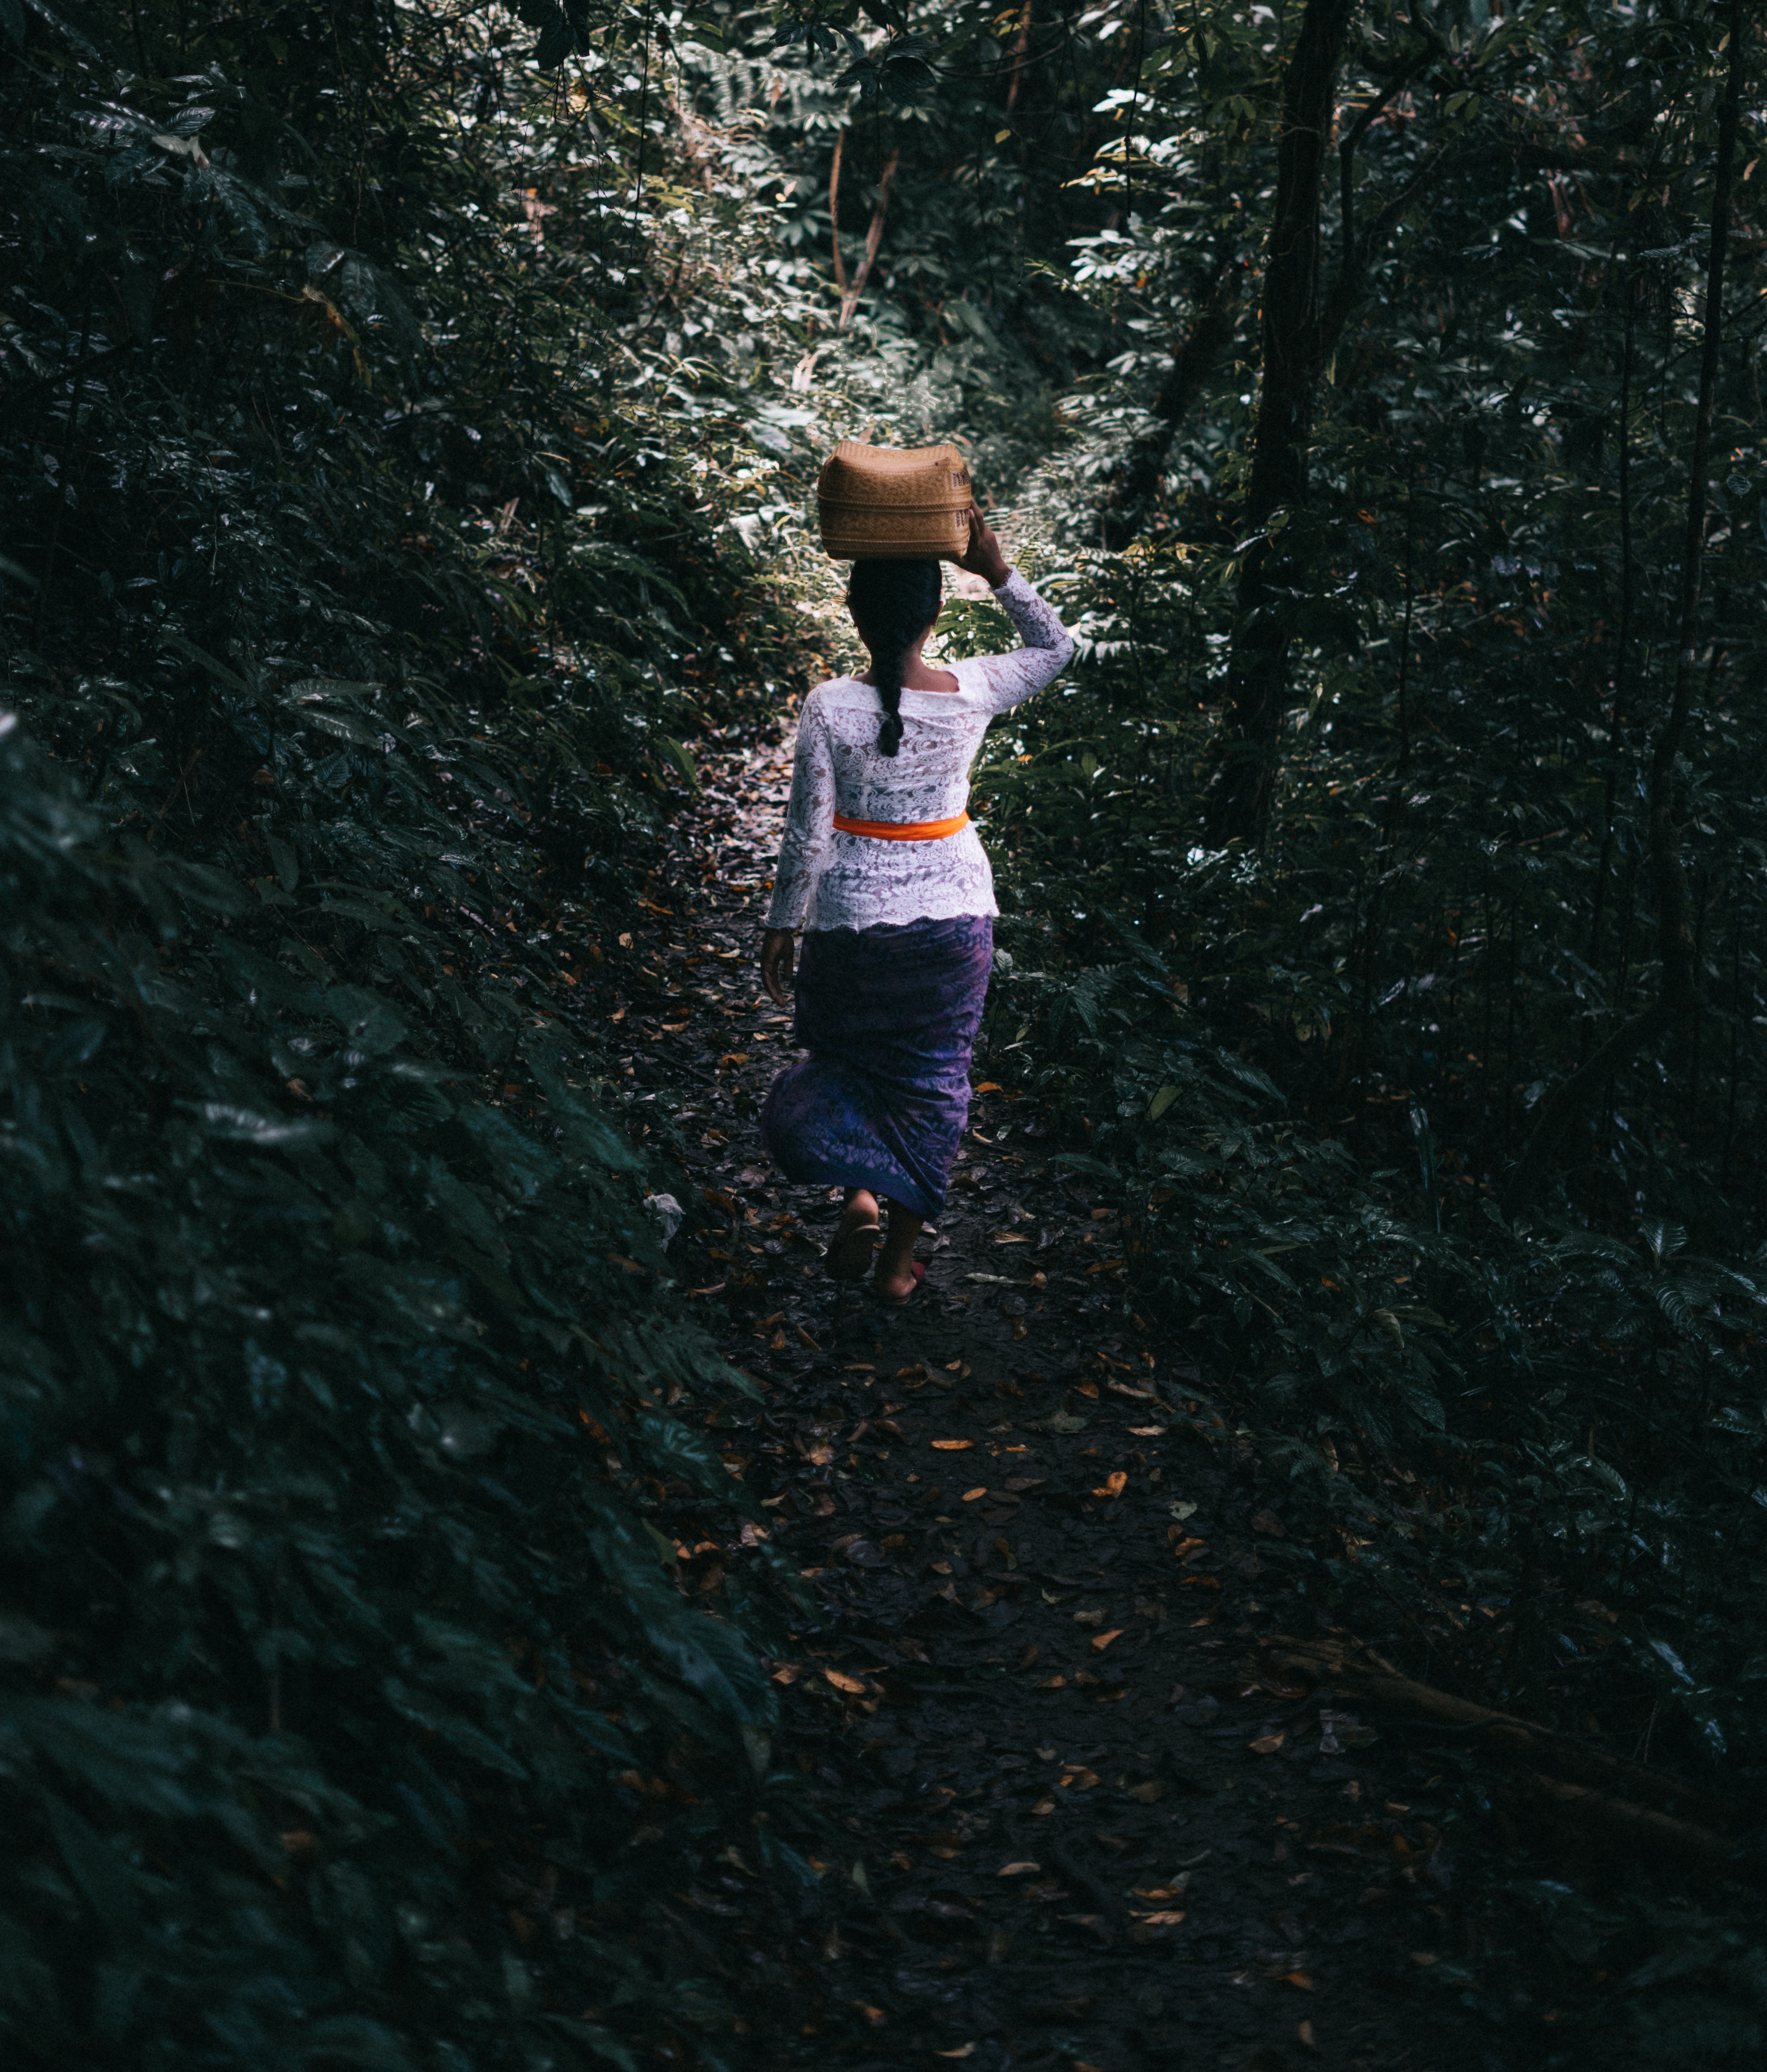
People in nature, tree, standing, forest, fun, photography, recreation, old growth forest, plant, jungle, woodland, rock